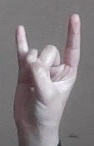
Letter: la